Amidah

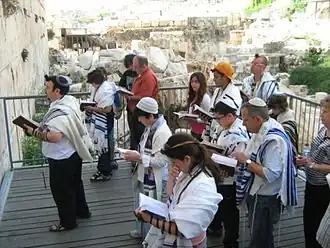
A mixed-gender "Amidah" at Robinson's Arch, Western Wall

The Amidah (Tefilat HaAmidah, 'The Standing Prayer'), also called the Shemoneh Esreh ( 'eighteen'), is the central prayer of Jewish liturgy. Observant Jews recite the "Amidah" during each of the three services prayed on weekdays: Morning ("Shacharit"), afternoon ("Mincha"), and evening ("Ma'ariv"). On Shabbat, Rosh Chodesh ("Beginning of the Month"), and Jewish festivals, a fourth "Amidah" ("Mussaf") is recited after the morning Torah reading. Once annually, a fifth "Amidah" ("Ne'ilah") is recited around sunset on Yom Kippur. Due to the importance of the "Amidah", in rabbinic literature, it is simply called ""hatefila"" ("the prayer"). According to legend, the prayer was composed by the "Men of the Great Assembly" ("Anshei Knesset HaGedolah"; –332 BCE). However, the fact that the prayer contains, next to Biblical Hebrew, many mishnaic terms, leads to the conclusion that it was composed and compiled during the mishnaic period, before as well as after the destruction of the Temple.